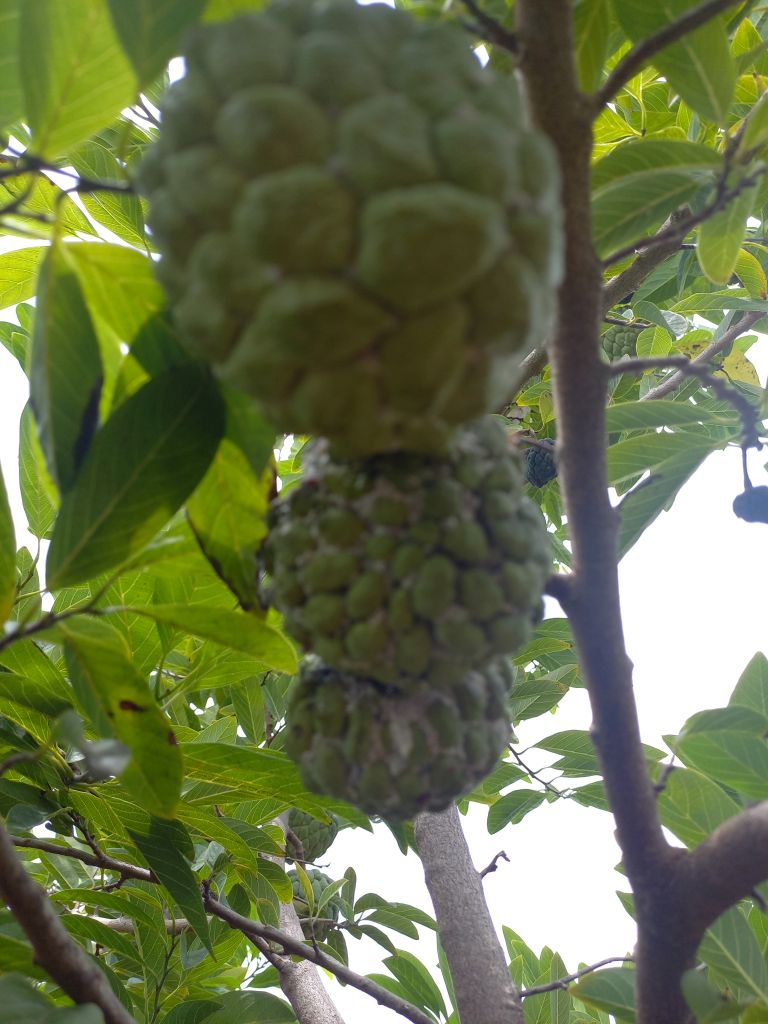
Disease label: Mealy Bug